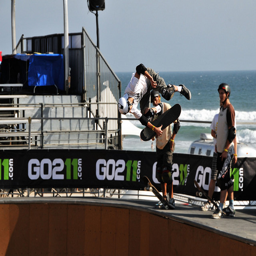
A man does a flip on a skateboard off of a halfpipe.
Skateboarder being watched by others while doing a trick.
A skateboarder in the air at a skateboarding park with other skateboarders watching.
A couple of kids skateboard on a steep slope.
A group of men are skateboarding at an event.